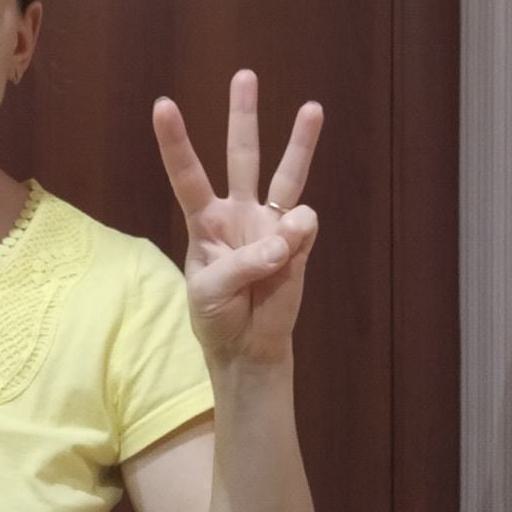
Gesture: three